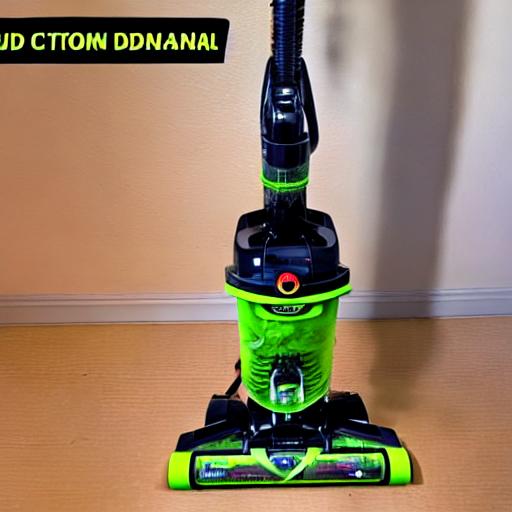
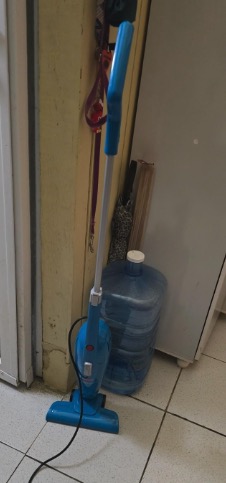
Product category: items_vacuum
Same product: no